Gardnerville Elementary School

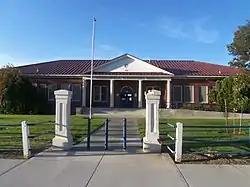

The Gardnerville Elementary School, at 1290 Toler Ave. in Gardnerville, Nevada, is a historic Classical Revival-style school that is listed on the U.S. National Register of Historic Places.